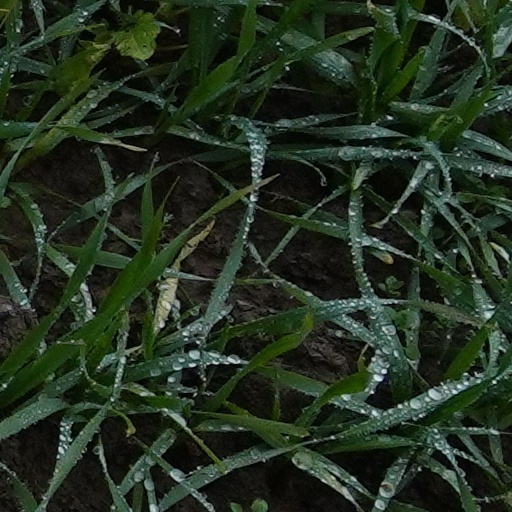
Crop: wheat